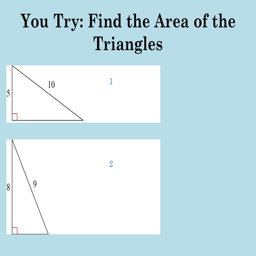
you try : find the area of drug form shape